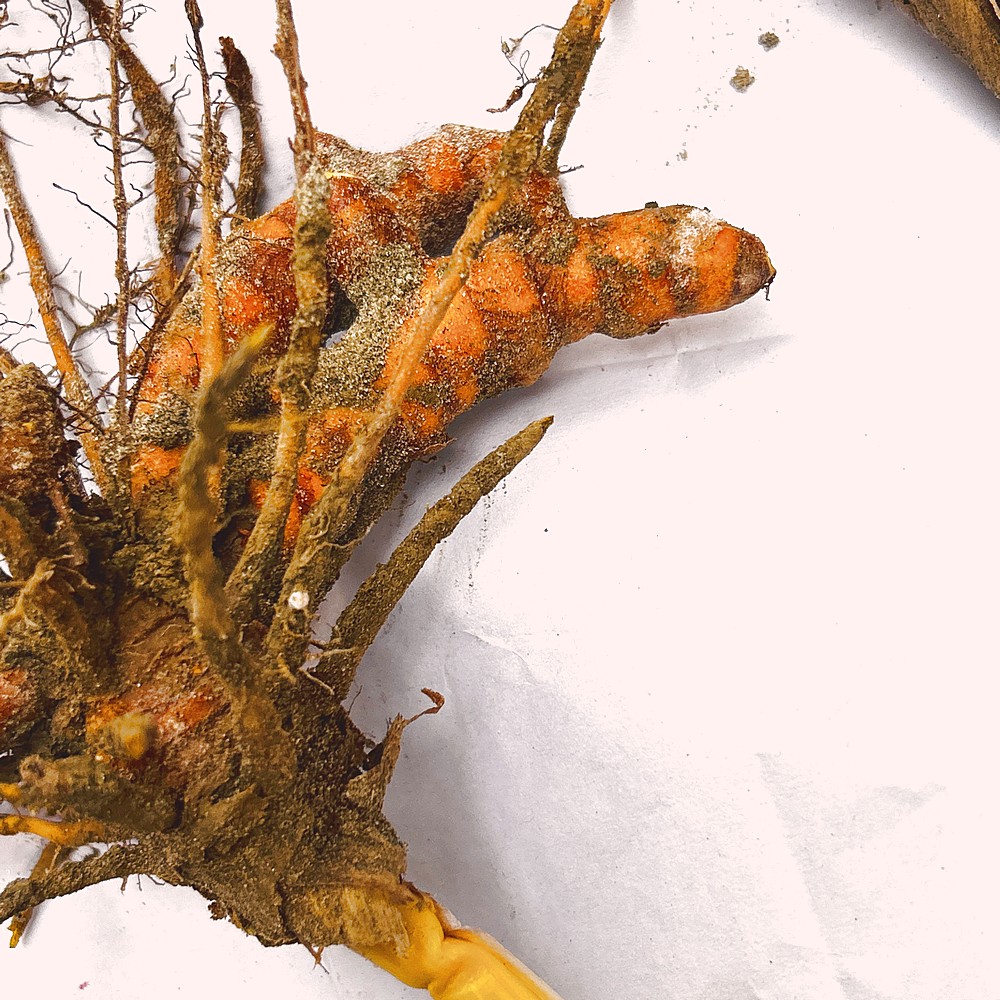
Label: Rhizome Healthy Root